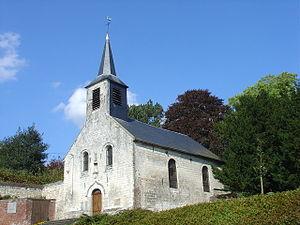
Église d'Etrun
Étrun est une commune française située dans le département du Pas-de-Calais en région Hauts-de-France.